Hennebergisches Gymnasium "Georg Ernst"

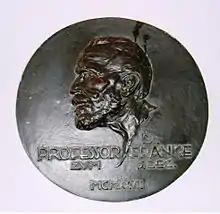
Memorial Plaque, Geologist Hermann Franke, Teacher in Schleusingen 1879- approx. 1893

At the beginning of the 20th century, the political development increasingly determined teaching content and everyday school life. The school year began after the Easter holidays in April. Special highlights in the school year were the Sedanfest, the ceremony for Luther's birthday, the Eccefeier (a celebration to remember former students, teachers, affiliates, who have died in the previous 12 months) and the celebration of the Emperor's birthday. There were also communion celebrations, excursions, swimming festivals, Advent and Christmas celebrations. The Alumni used their free time to explore Schleusingen and the surrounding area. A popular destination were the local glass and porcelain factories. Around 1907 the school was given a new ambiance by Gymnasium director Orth. Greek sculptures now adorned the corridors, rooms were painted colorfully, and the auditorium received gothic elements. The Gymnasium was the cultural center of the city; student theater-, music-, and sports events were open to the public. Professor Franke facilitated a workshop for woodworking and metalworking, where students made benches and signposts for the Thuringian Forest and demonstration equipment for physics and mathematics lessons.